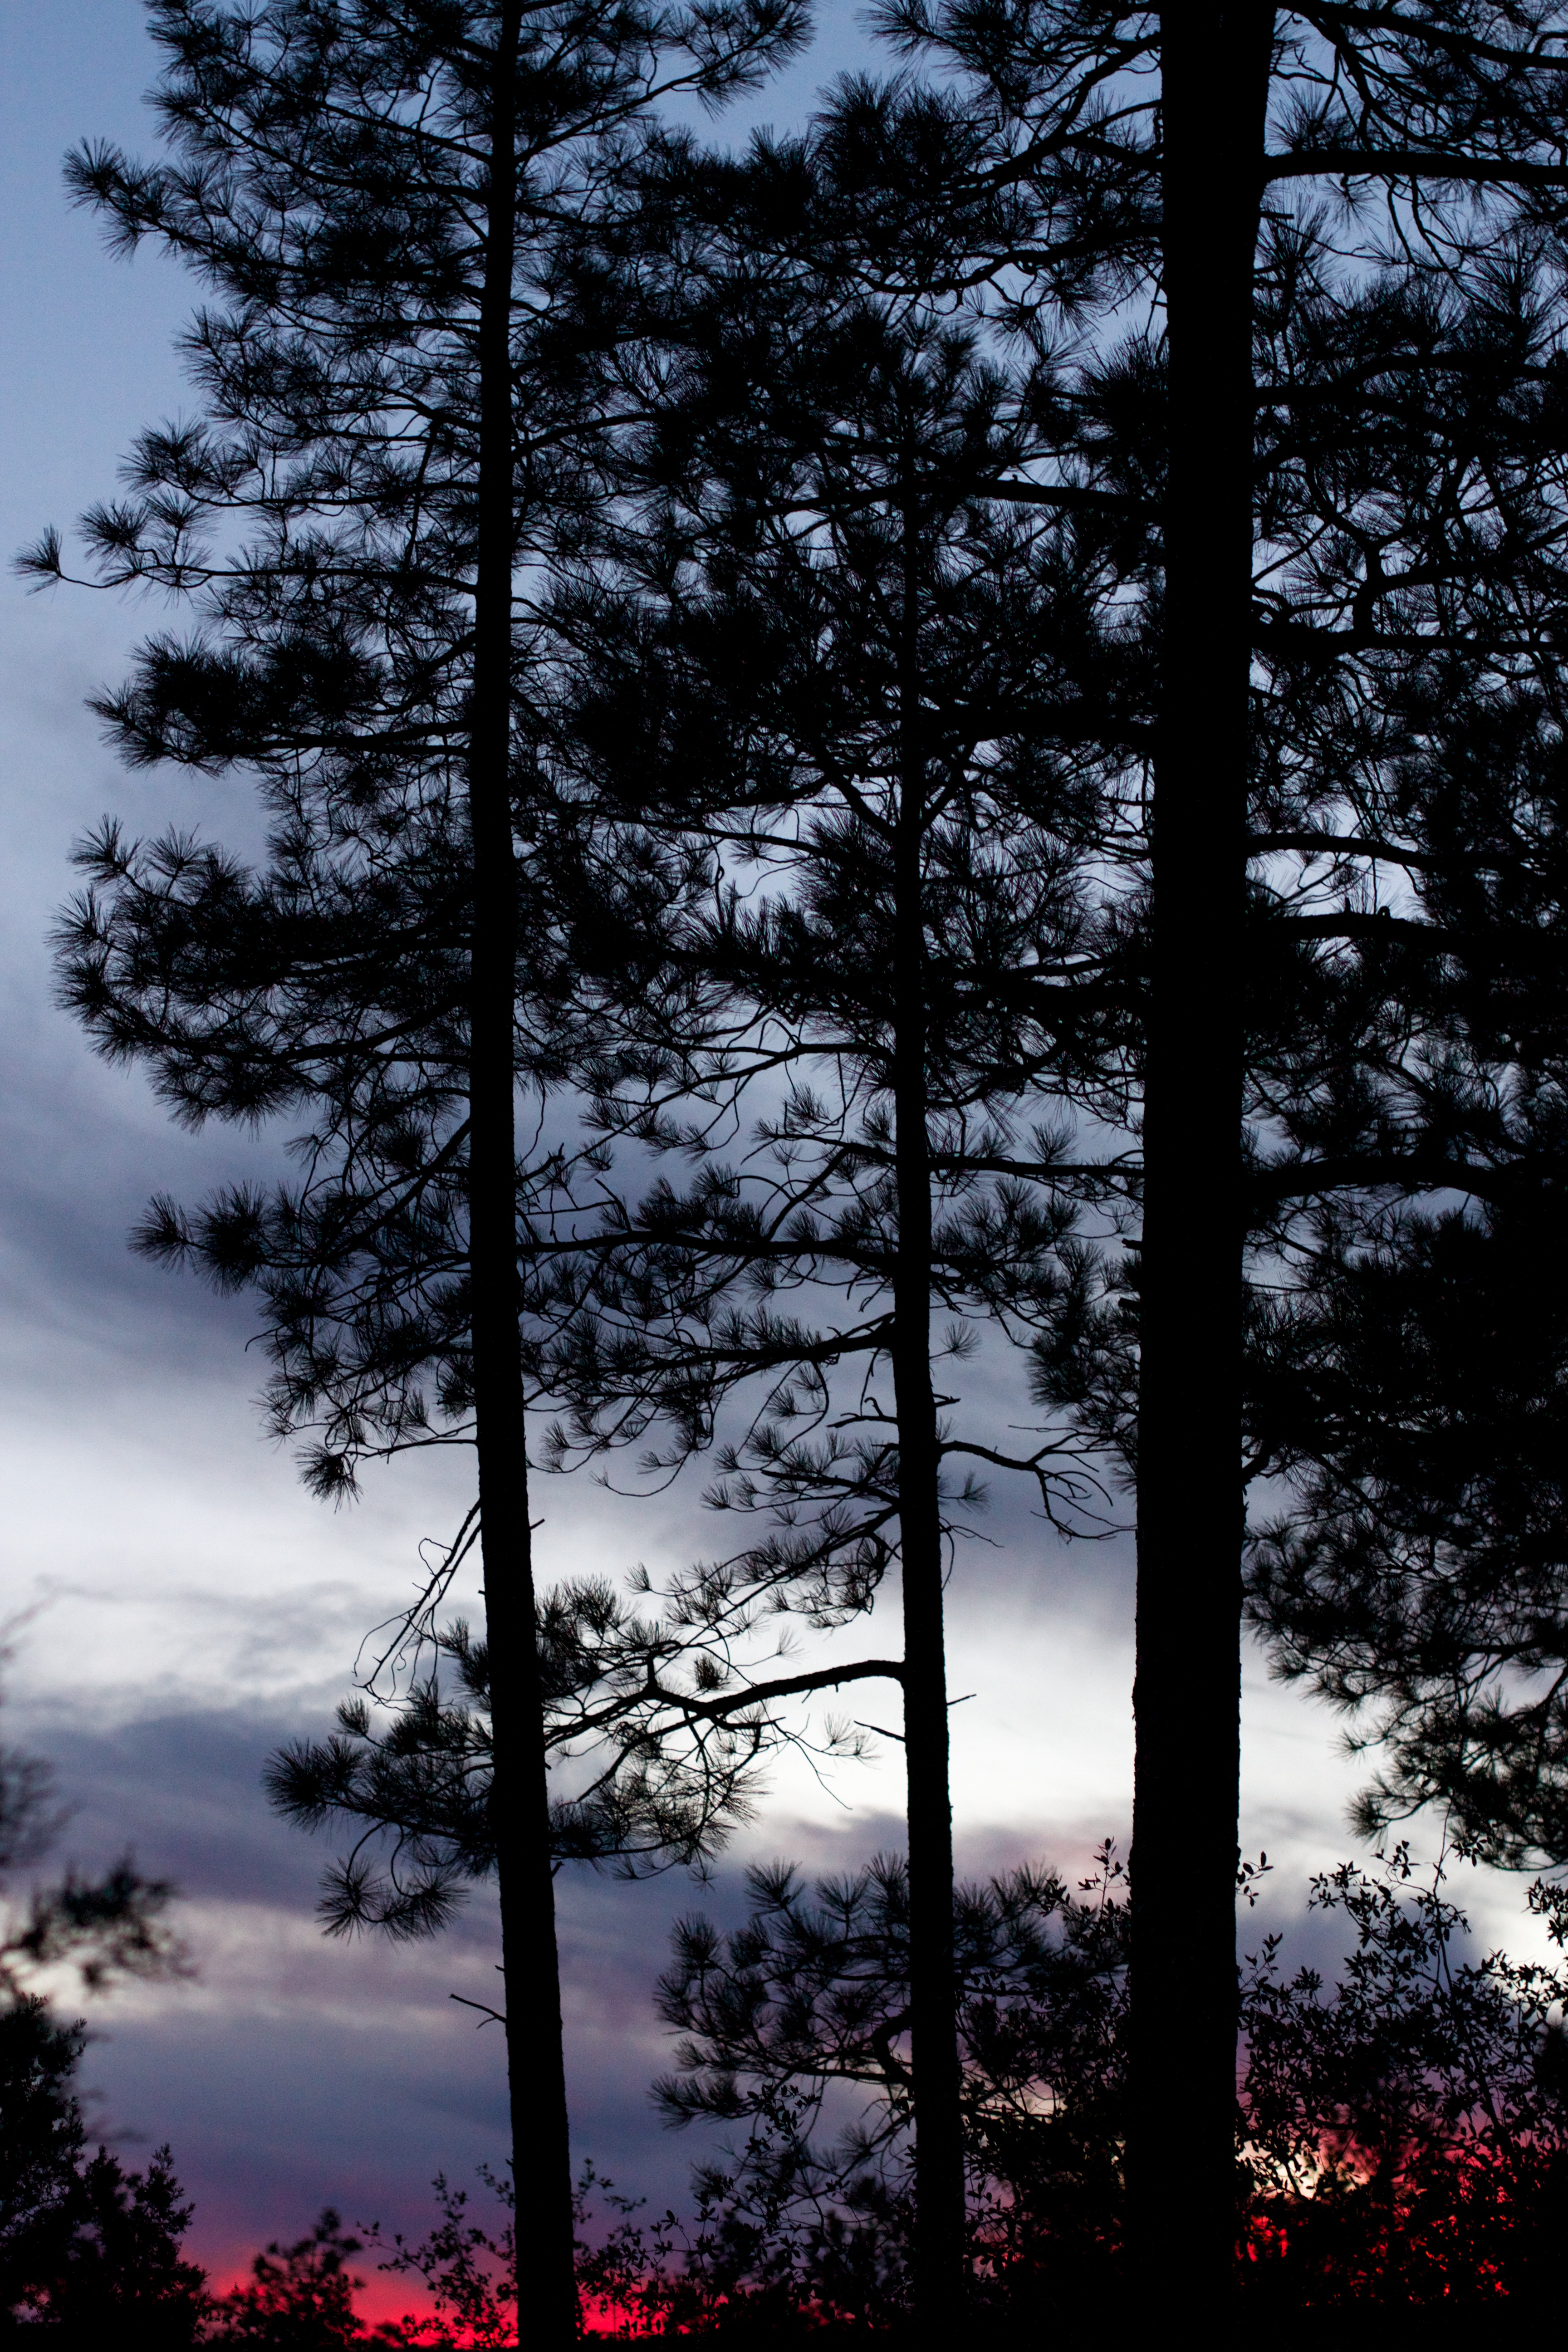
tree, nature, forest, branch, snow, winter, cloud, plant, sky, sunlight, leaf, cool image, atmospheric phenomenon, woody plant, land plant